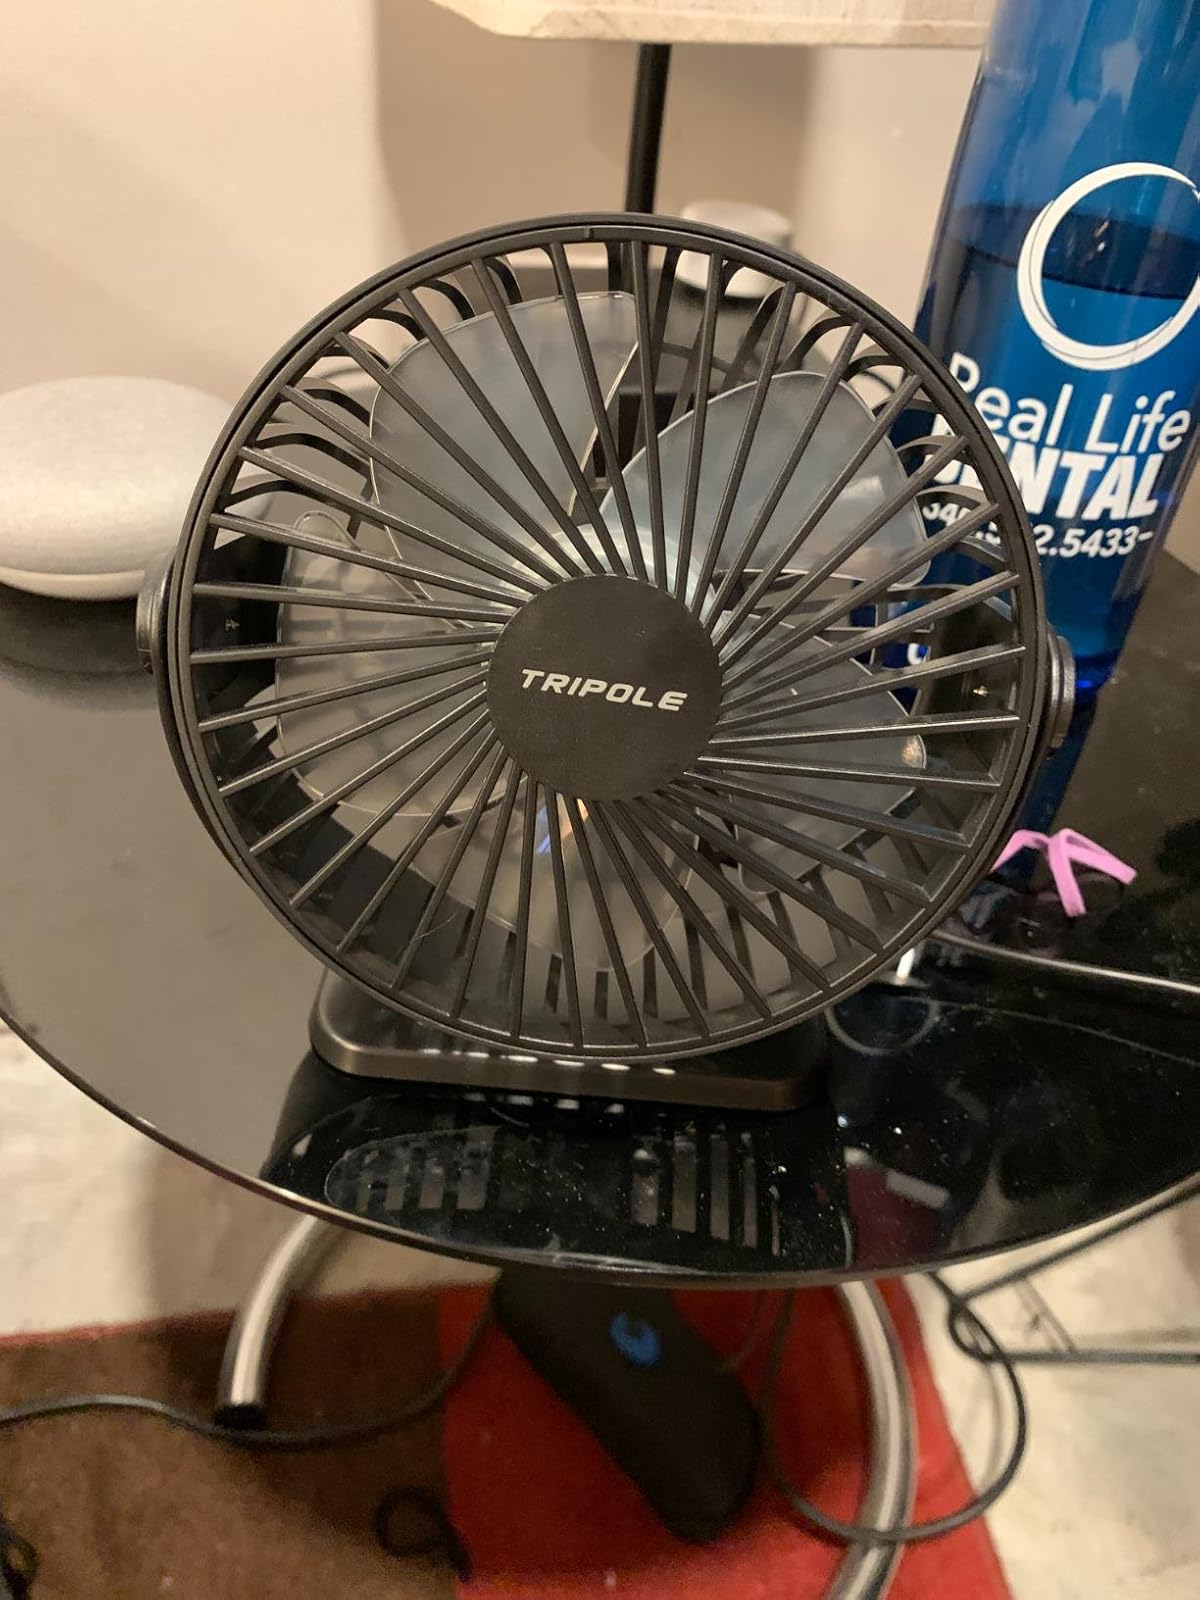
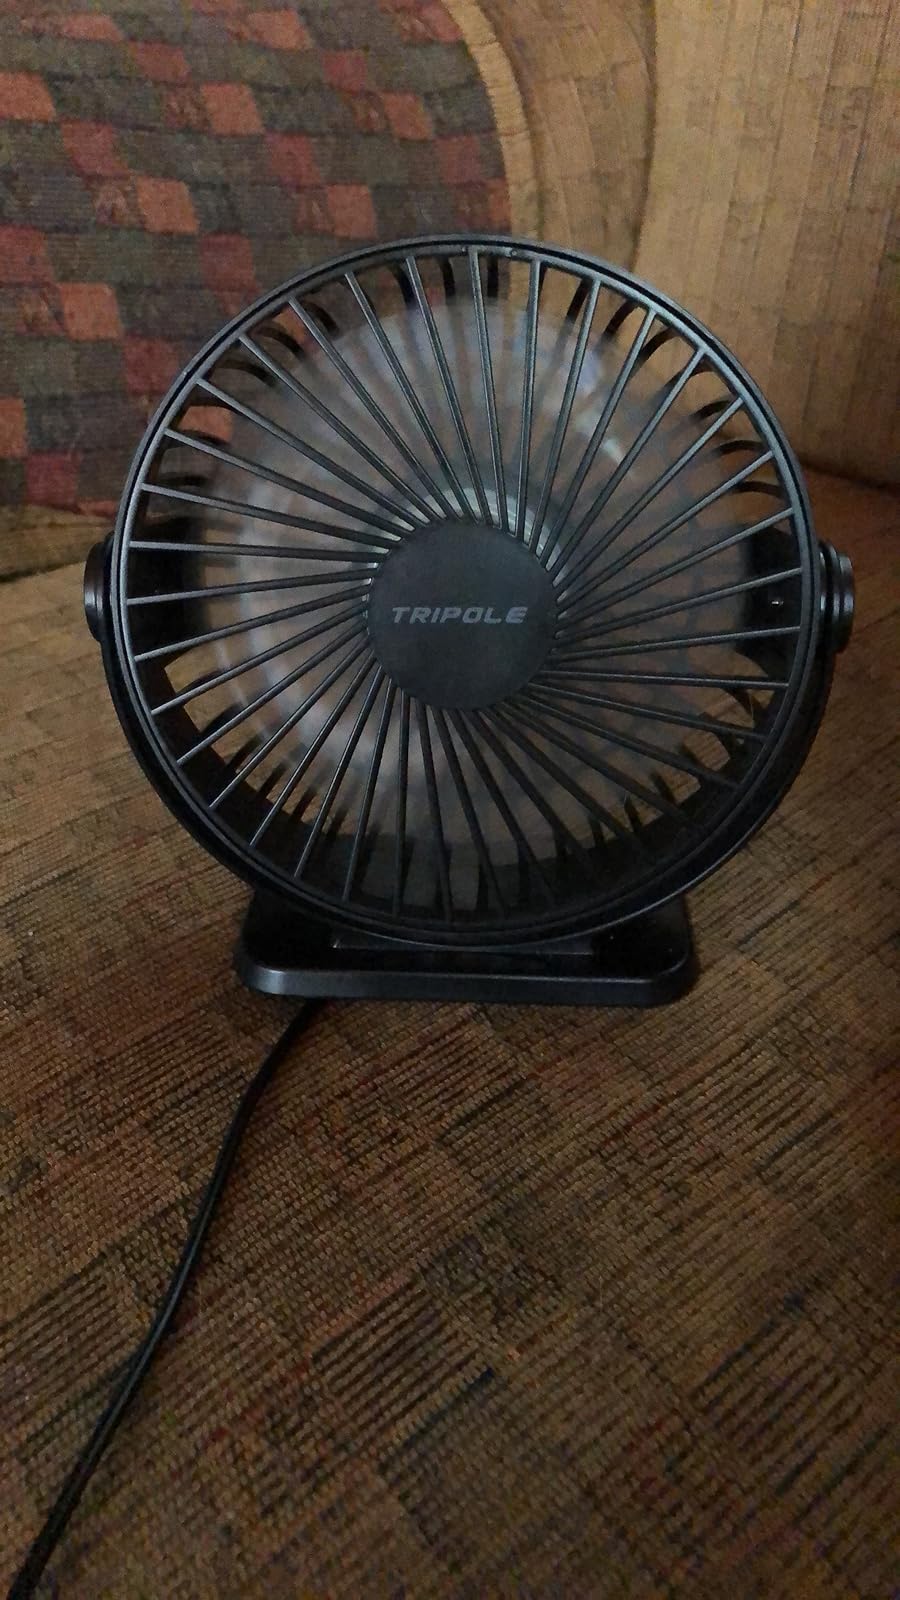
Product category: fan
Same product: yes